Jason Statham

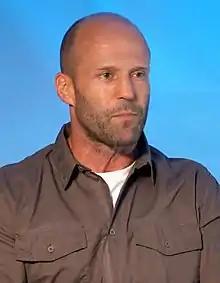
Statham in August 2018

Jason Statham (born 26 July 1967) is an English actor. He is known for portraying tough, gritty, or violent characters in various action thriller films, and has been credited for leading the resurgence of action films during the 2000s and 2010s. By 2017, his films had grossed over £1.1 billion ($1.5 billion), making him one of the industry's most bankable stars. Films in which he has appeared have grossed over $8.4 billion worldwide.